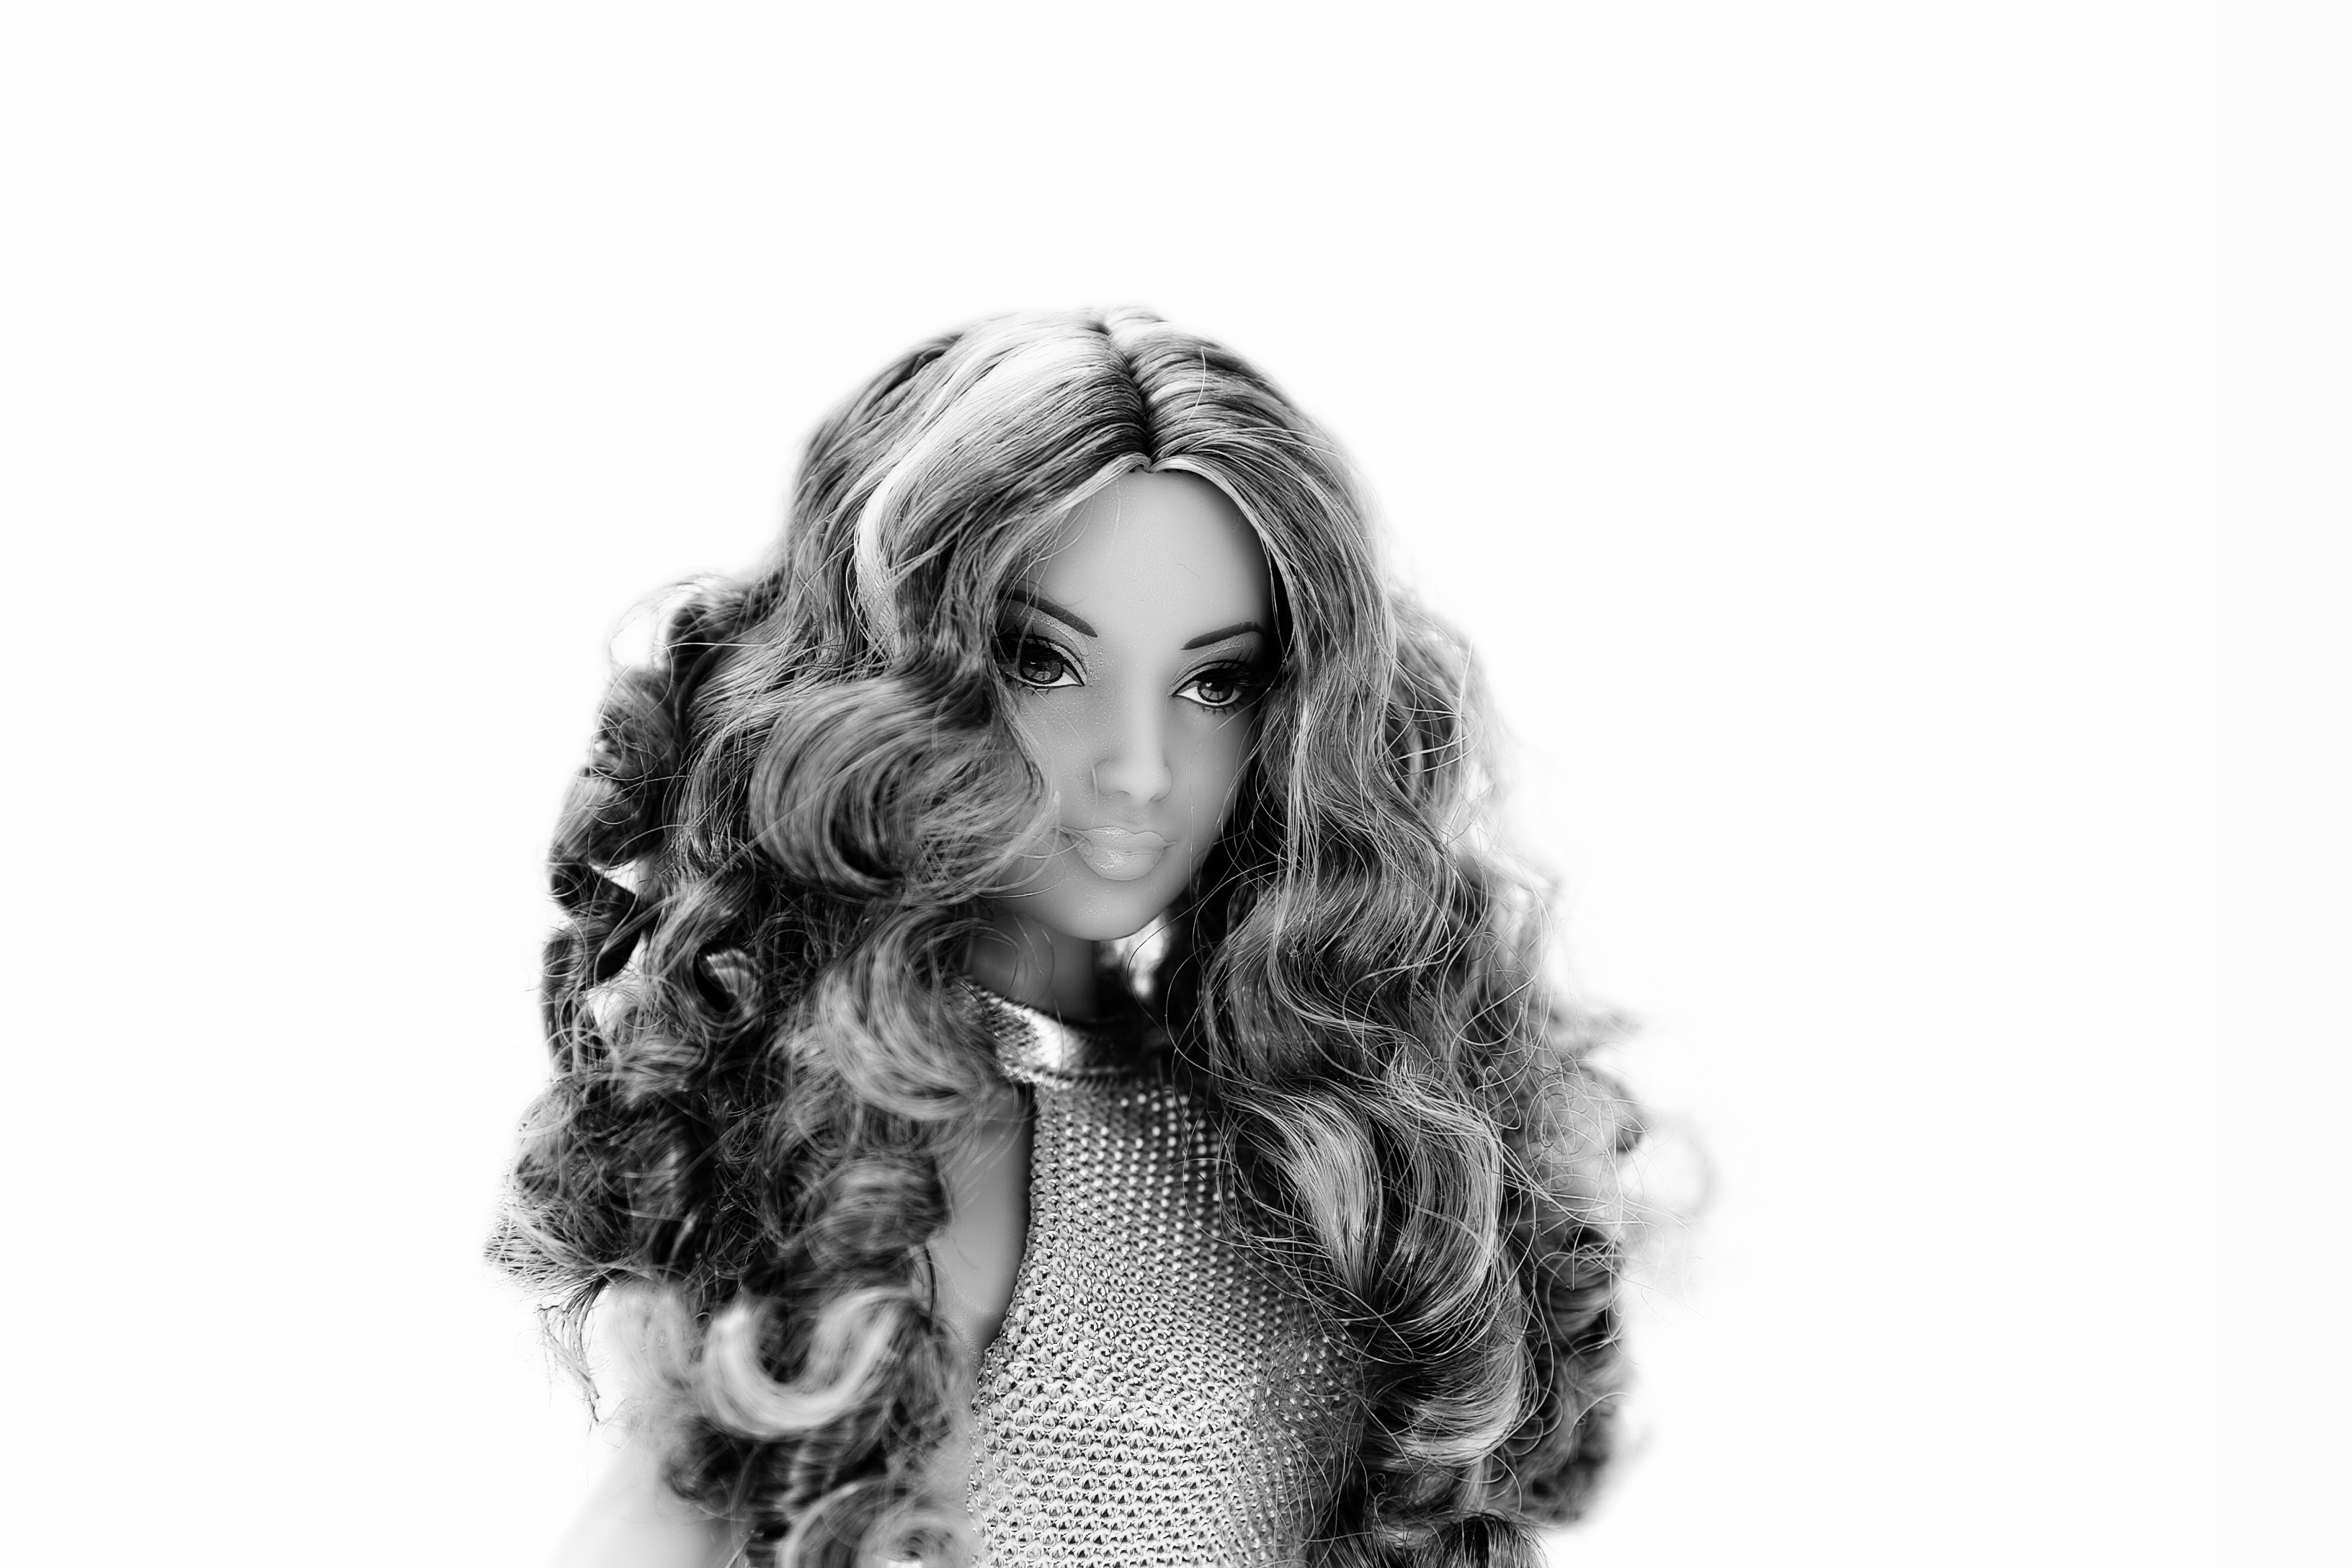
hand, black and white, hair, photography, monochrome, hairstyle, fig, long hair, doll, children, drawing, head, toys, beauty, beautiful, blond, pretty, barbie, charming, photo shoot, brown hair, girls toys, doll face, barbie doll, fashion doll, monochrome photography